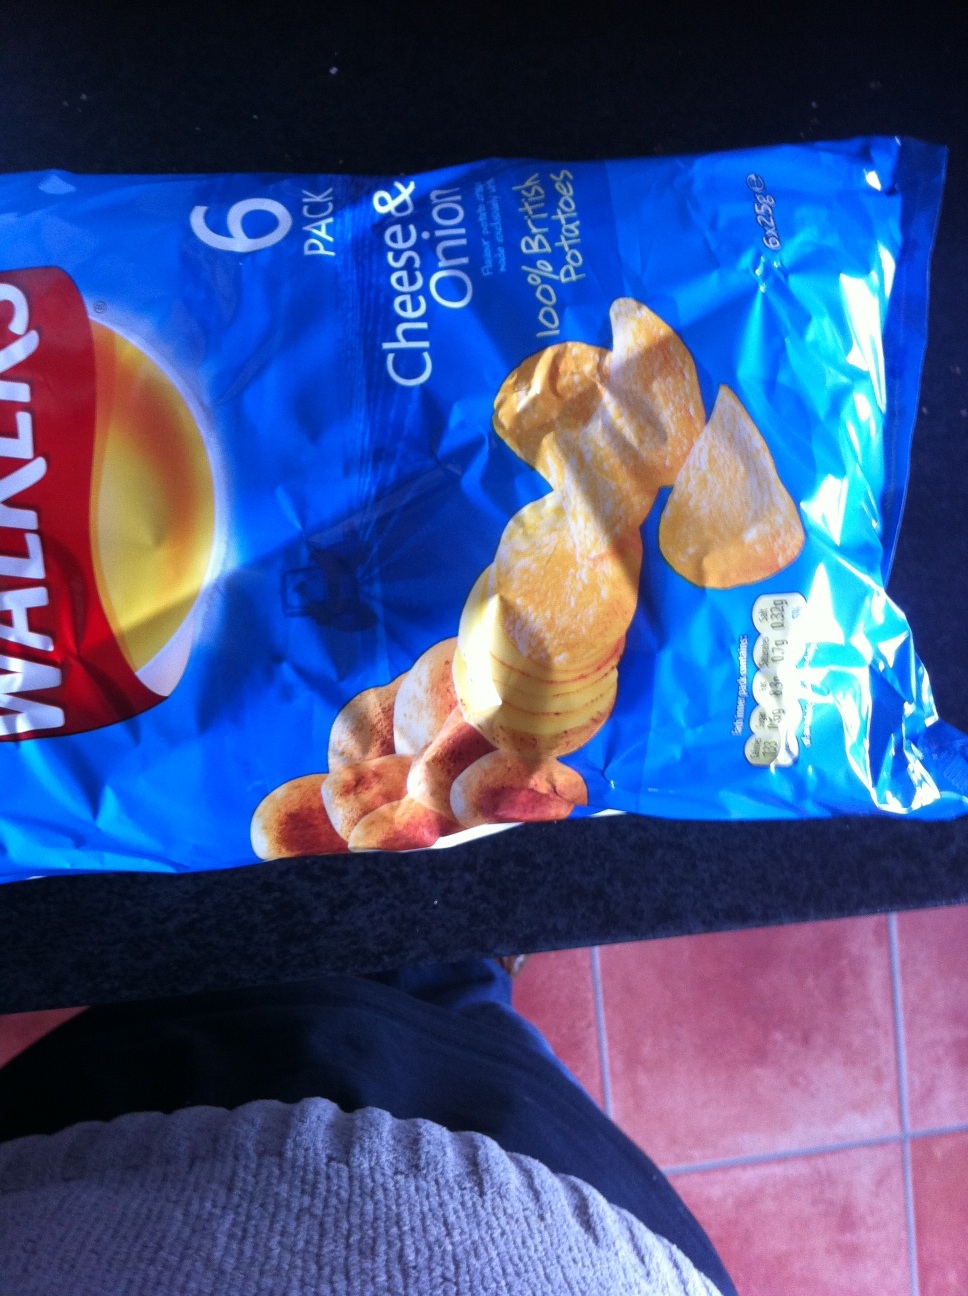Question: What flavor are these?
Answer: cheese onion